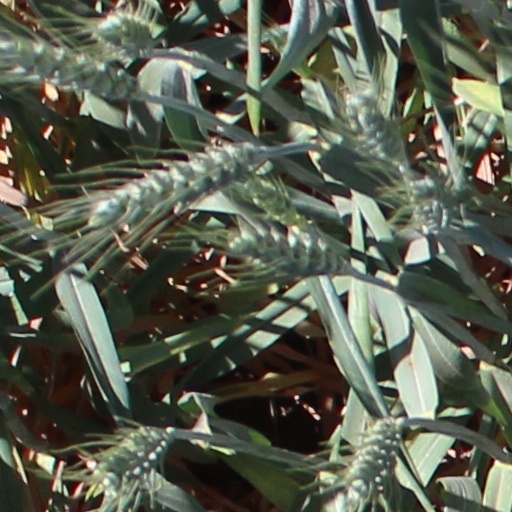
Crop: wheat